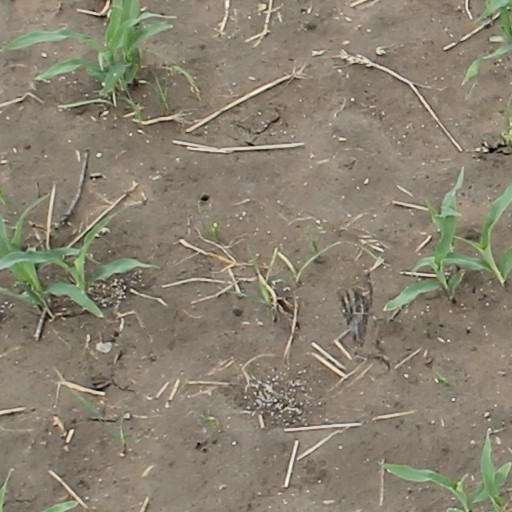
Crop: maize; corn